Honey hunting

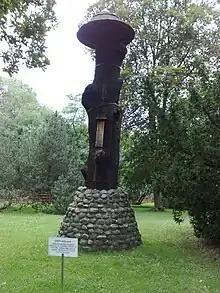
Hole as hive in old tree in Swarzedz

Twice a year high in the Himalayan foothills of central Nepal teams of men gather around cliffs that are home to the world's largest honeybee, "Apis laboriosa". As they have for generations, the men come to harvest the Himalayan cliff bee's honey.